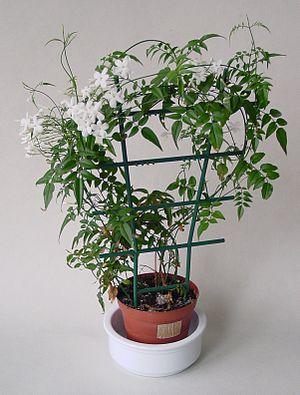
Jasminum polyanthum, le jasmin à nombreuses fleurs, ou jasmin rose, est un arbuste grimpant, originaire de Chine, du genre Jasminum et de la famille des Oleaceae.